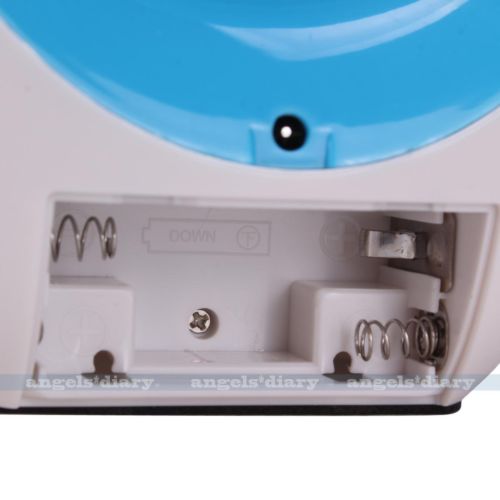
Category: fan